Wood fuel

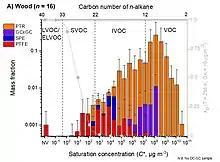
The burning of fuel wood releases organic components over a wide volatility range. Here the organic components emitted from the combustion of fuel wood are measured with a range of state-of-the art analytical techniques including proton-transfer-reaction time-of-flight mass spectrometry, two-dimensional gas chromatography and two-dimensional gas chromatography coupled to time-of-flight mass spectrometry.

Significant quantities of volatile organic compounds are released from the combustion of fuel wood. Large quantities of smaller oxygenate species are released during the combustion process, as well as organics formed from the depolymerisation reaction of lignin such as phenolics, furans and furanones. The combustion of fuel wood has also been shown to release many organic compounds into the aerosol phase. The burning of fuel woods has been shown to release organic components over a range of volatilities, over effective saturation concentrations, "C"*, from 10-10 μg m. The emissions from fuel wood samples collected from the Delhi area of India were shown to be 30 times more reactive with the hydroxyl radical than emissions from liquefied petroleum gas. Furthermore, when comparing 21 polycyclic aromatic hydrocarbons emitted from the same fuel wood samples from Delhi, emissions from fuel wood were around 20 times more toxic than emissions from liquefied petroleum gas.